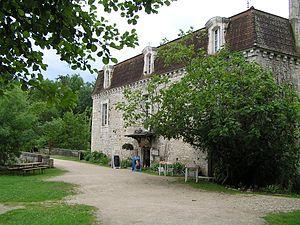
Moulin d'échoisy à Cellettes
Le château d'Échoisy est situé sur la commune de Cellettes en Charente.
Cellettes est une commune du Sud-Ouest de la France, située dans le département de la Charente.